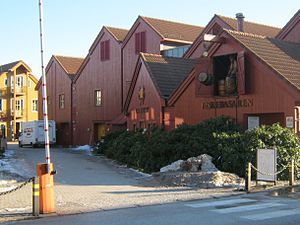
Fiskebrygga
Indgangen til Fiskebasaren
Fiskebrygga er et byområde i Kristiansand som ligger mellem Kvadraturen og Lagmannsholmen. Fiskemarkedet på Fiskebrygga er en af byens turistattraktioner, og her sælges alle sorter norsk fisk og skaldyr, også levende. Der er mange restauranter på begge sider af Gravanekanalen som adskiller Kvadraturen fra Odderøya. Kirkens Bymisjon har sit Bryggekapell, kafé og cykelværkstedet «Pedalen» på Fiskebrygga.